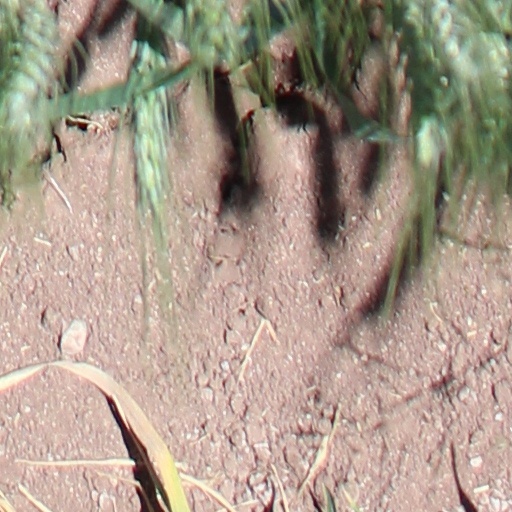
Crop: wheat